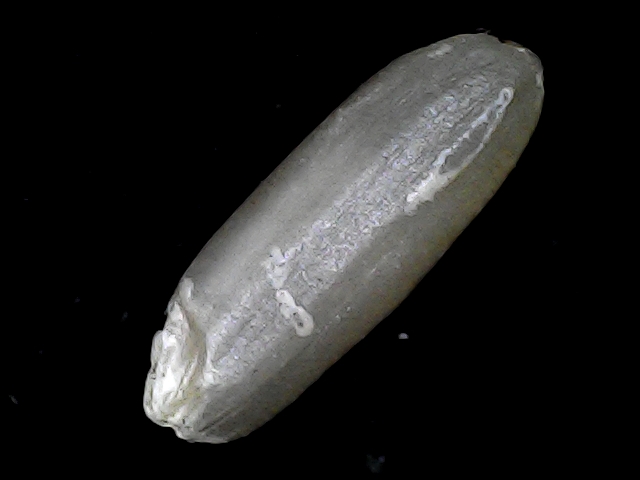
Rice variety: BD85